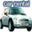
Label: automobile